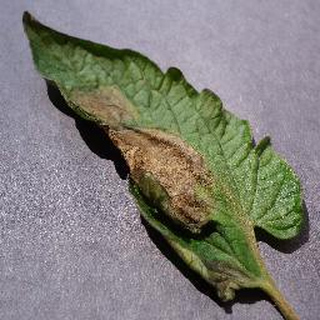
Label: tomato_late_blight